Skratch (pinstripe artist and fabricator)

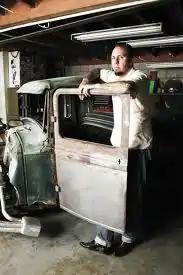

Skratch (born May 26, 1972) is an American pinstripe artist and metal fabricator best known for his work on the TV shows "Overhaulin" and "Hot Rod TV".